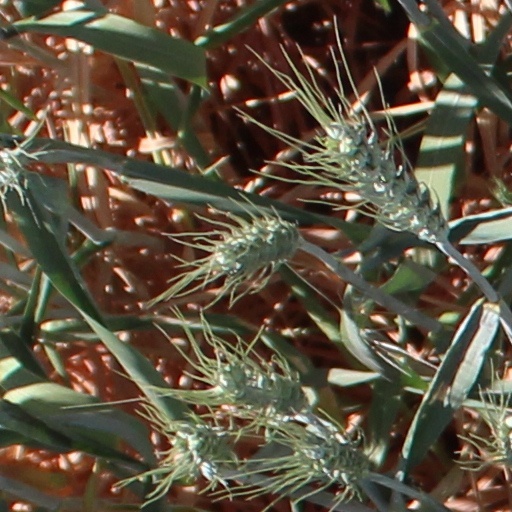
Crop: wheat